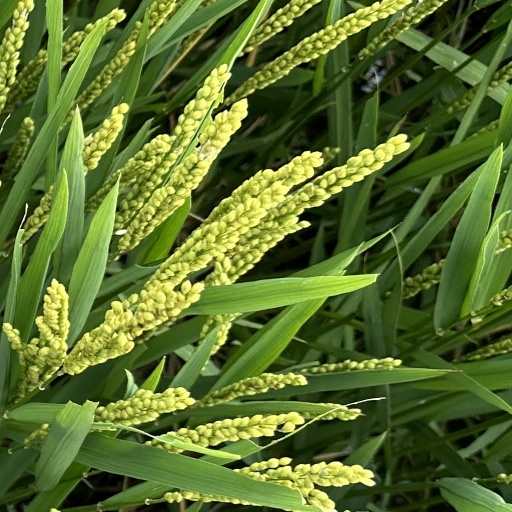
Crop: rice